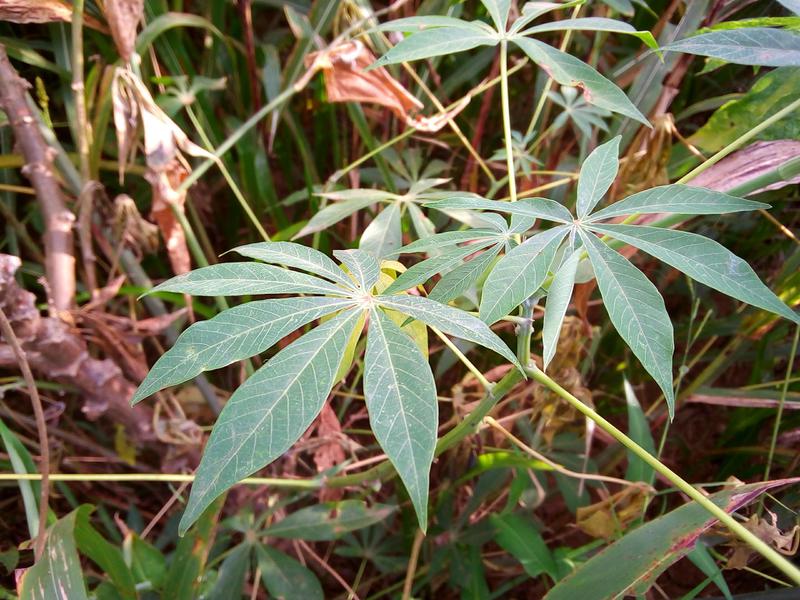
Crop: cassava
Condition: green_mottle